Emil Bohinen

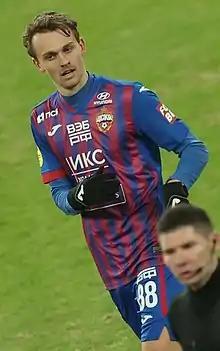
Bohinen playing for CSKA Moscow in 2021

Emil Bohinen (born 12 March 1999) is a Norwegian professional footballer who plays as central midfielder for Italian club Genoa. He is the son of former Norway international midfielder Lars Bohinen.